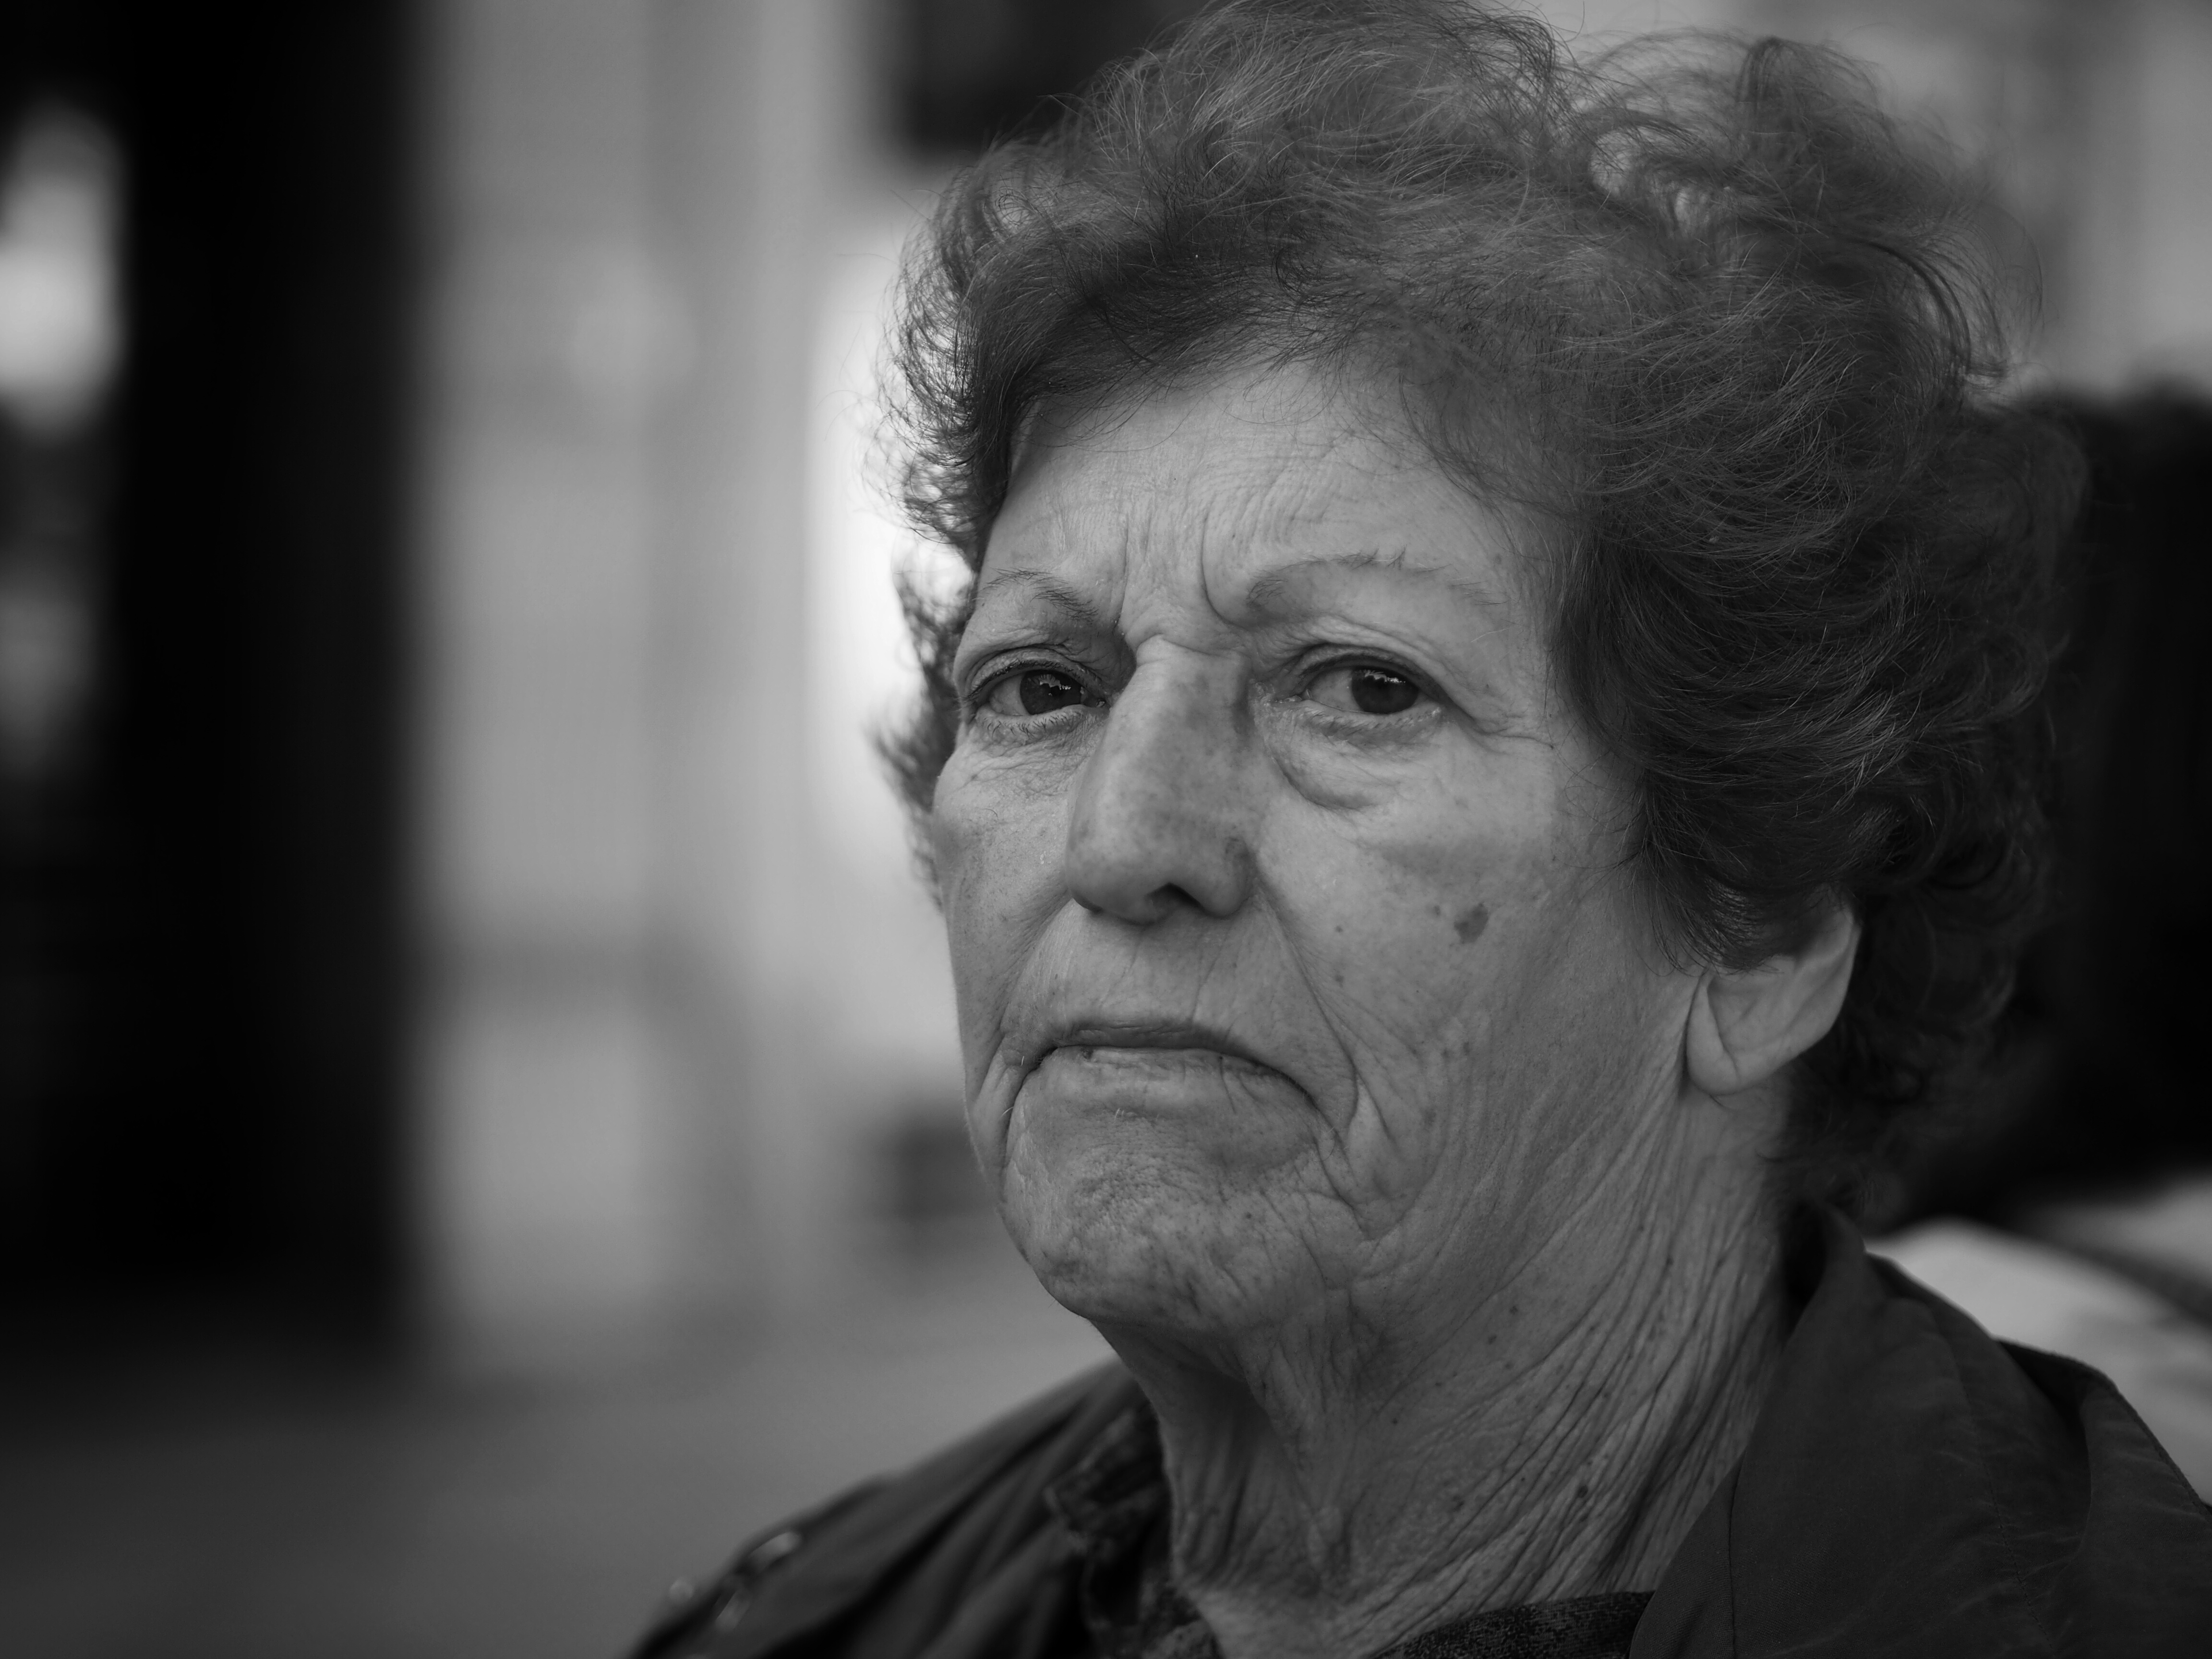
man, person, creative, black and white, people, white, street, photography, urban, male, social, portrait, lens, black, monochrome, streetphotography, bw, blackandwhite, face, blackwhite, streets, candid, best, moments, eye, glasses, head, public, em5, olympus, portugal, prime, pretoebranco, rua, omd, streetphoto, faces, eyed, branco, f18, 45mm, lisboa, lisbon, moment, unposed, decisive, souls, pretobranco, sp, portuguese, pb, inpublic, fotografiaderua, streetmoments, lavinha, joao, monochrome photography, portrait photography, facial hair